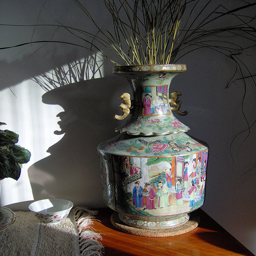
A multicolored vase that has some grass in it.
A fancy vase containing some foliage on a table
a vase sitting on a table with a plant sticking out of the top
a vase with some dead looking plants in it
a vase with some vegetation growing out of it